New Prague, Minnesota

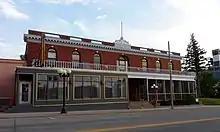
The Hotel Broz is listed on the NRHP.

According to the United States Census Bureau, the city has a total area of , all land. The land around the area varies from flat to hilly.